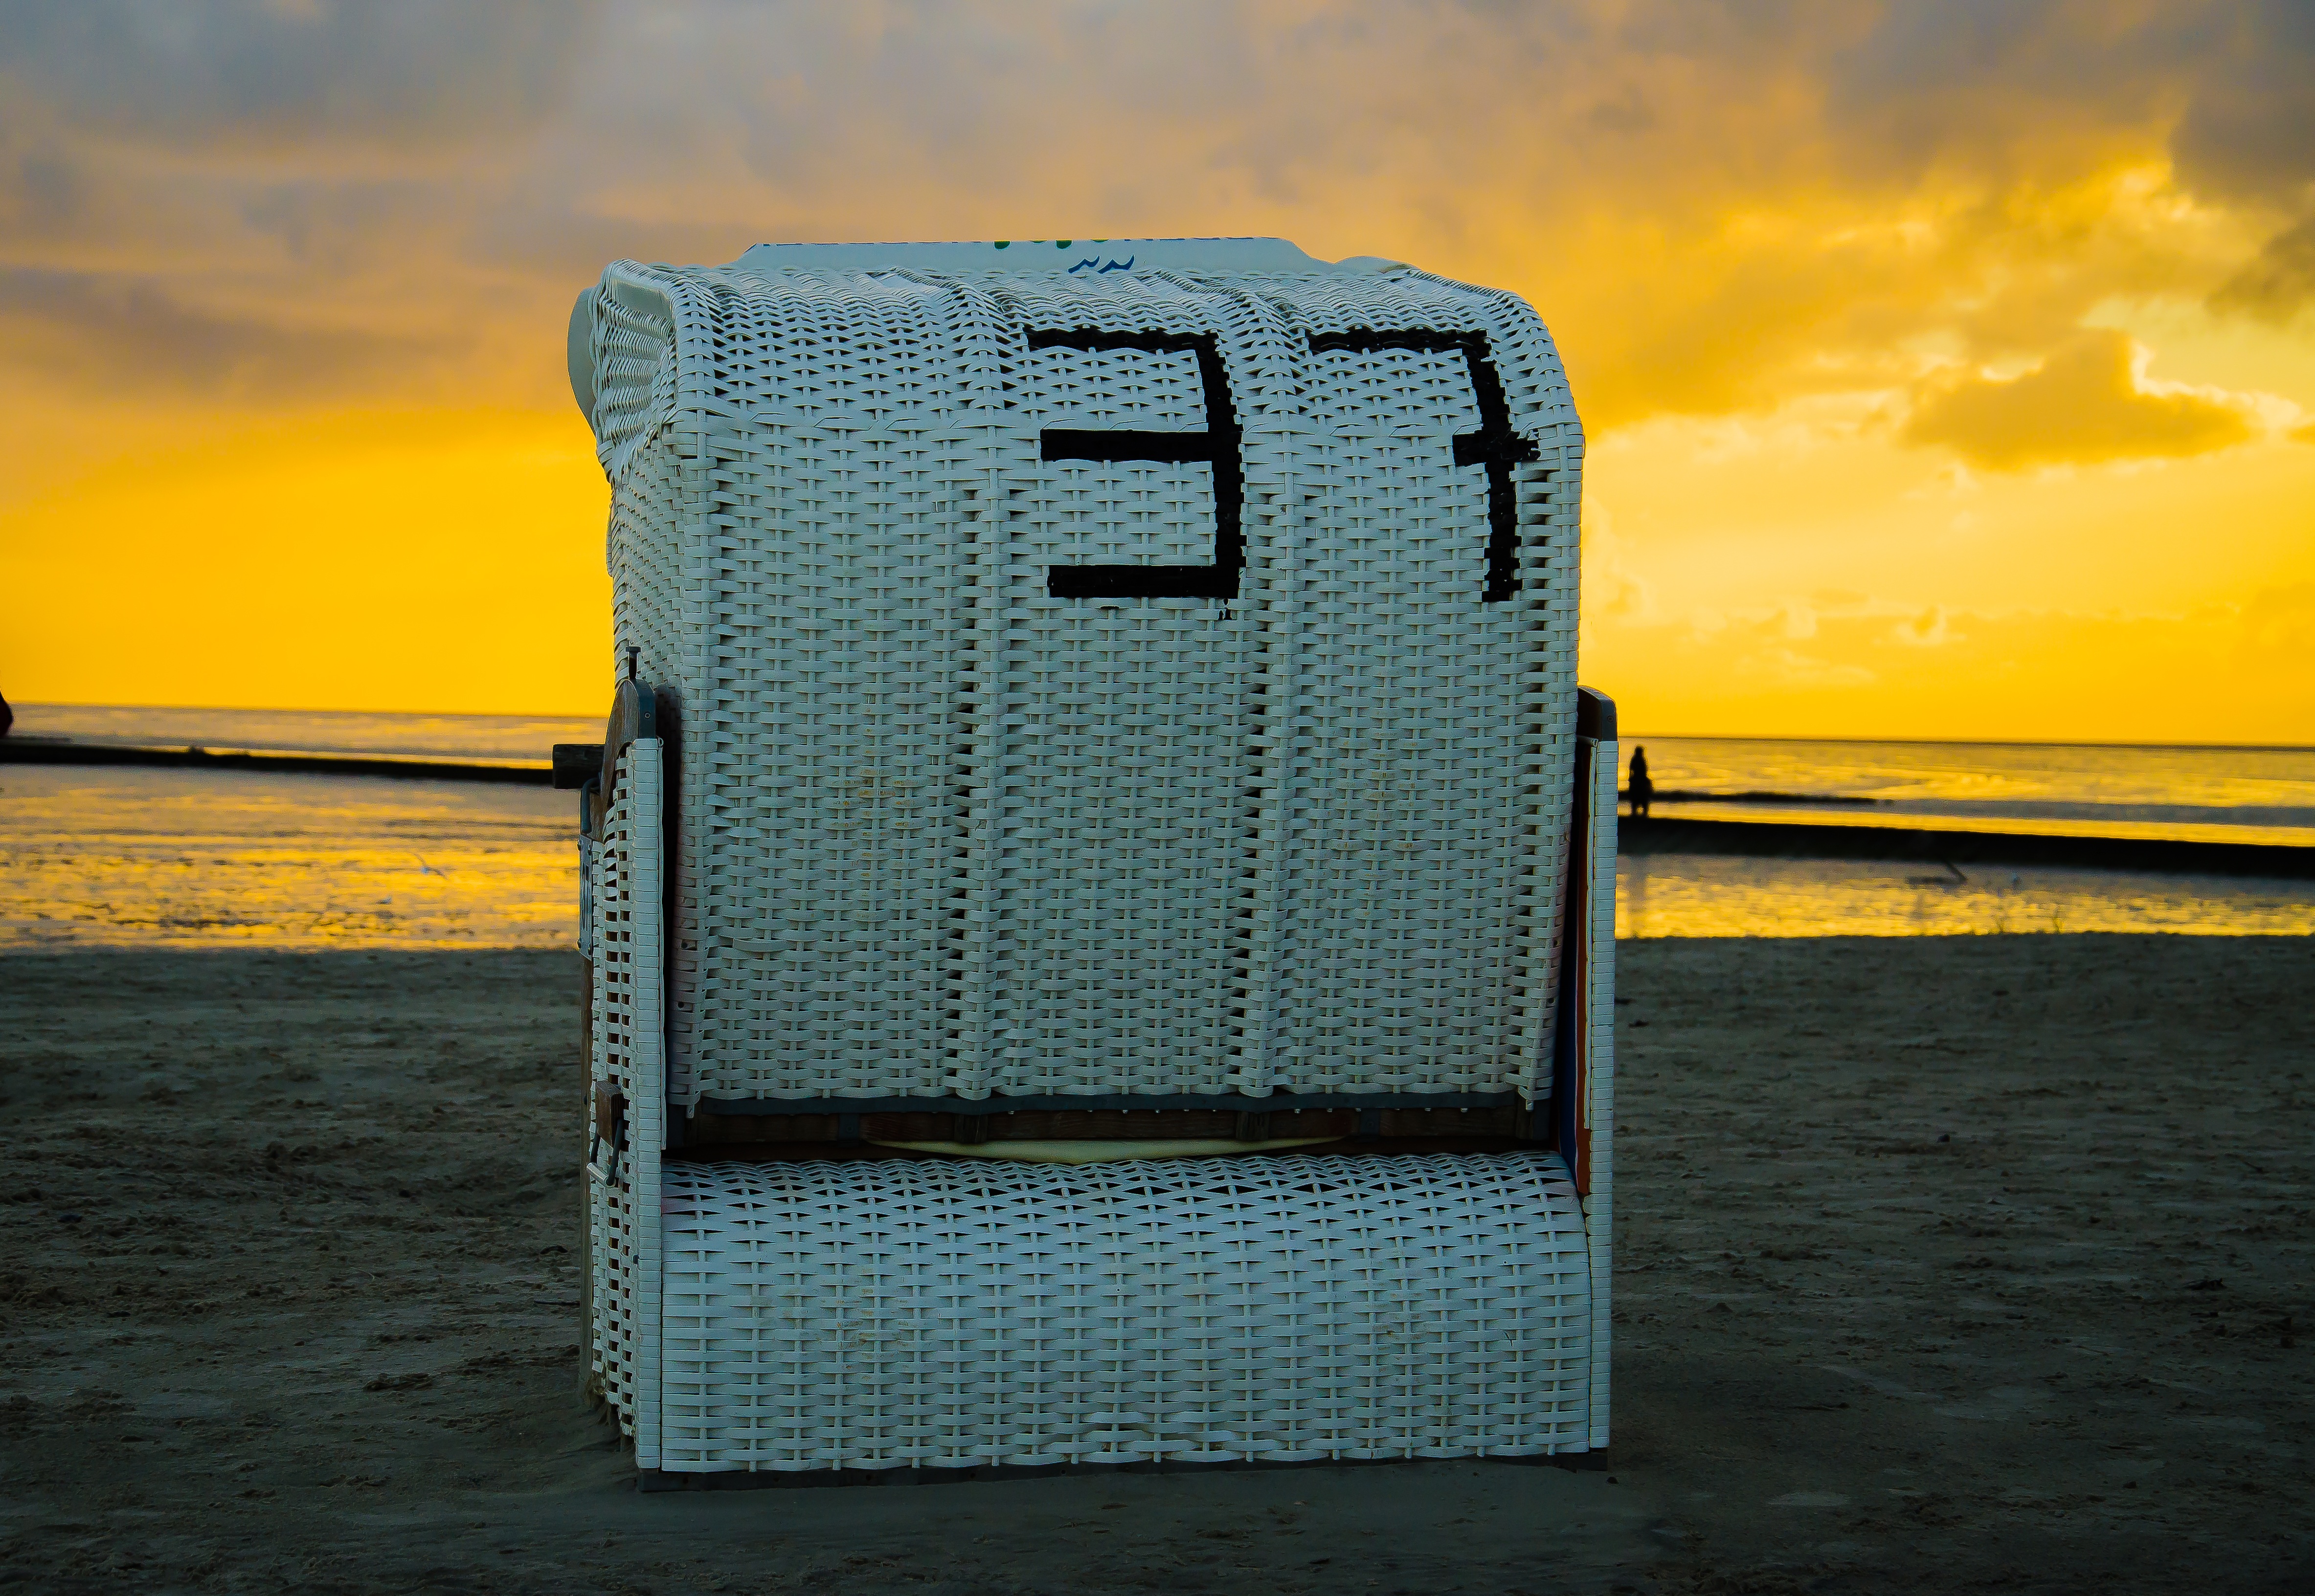
beach, landscape, sea, coast, water, nature, sand, sky, sunrise, sunset, lake, atmosphere, summer, environment, evening, reflection, scenic, color, holiday, romantic, blue, rest, yellow, sandy, relaxation, holidays, mood, shape, silent, north sea, baltic sea, nature conservation, recovery, beach chair, sand beach, by the sea, nature reserve, beautiful beach, rest pause, sylt, dune landscape, norddeich